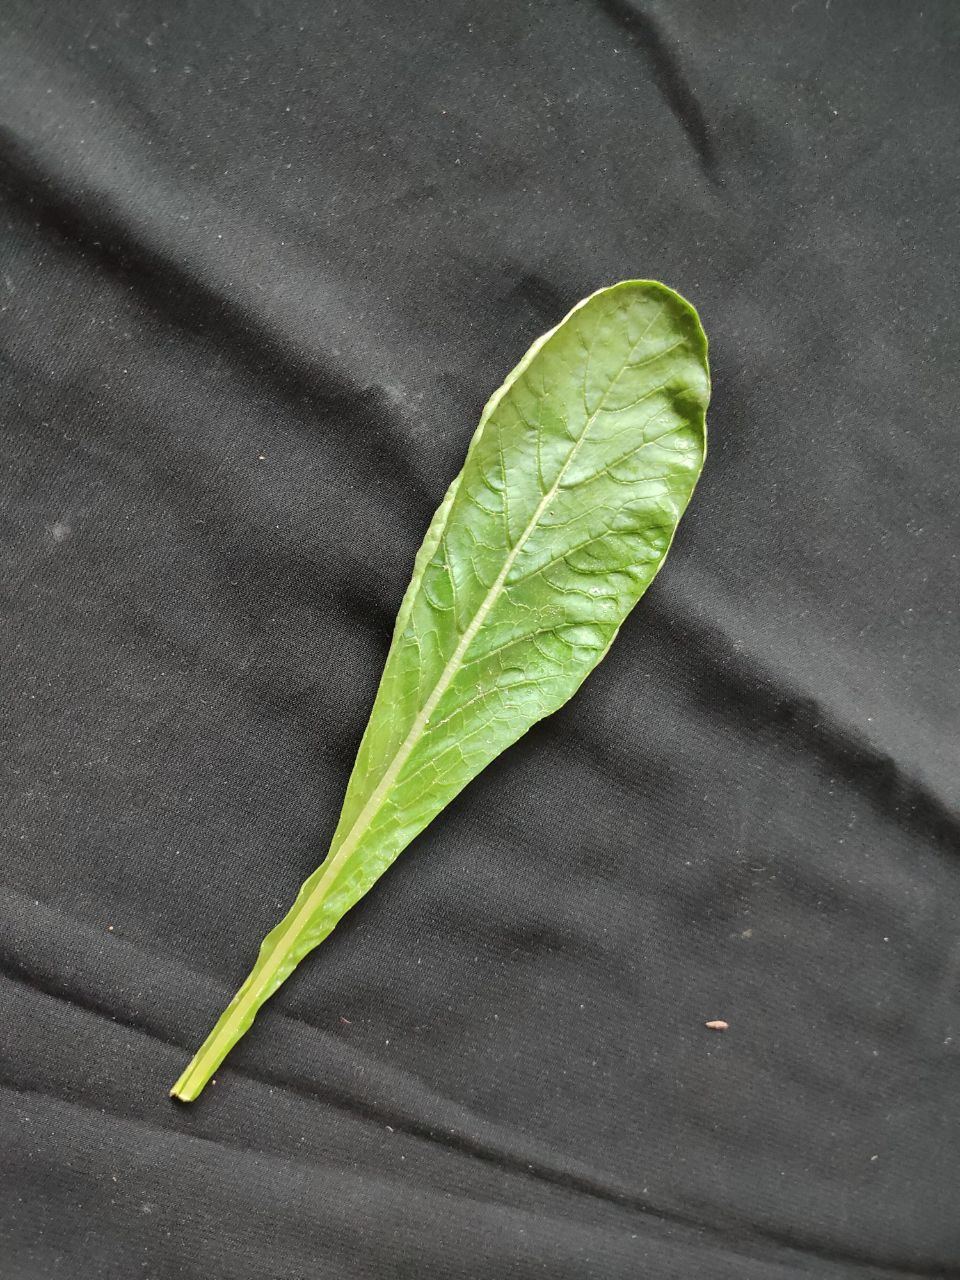
Label: Fresh leaf